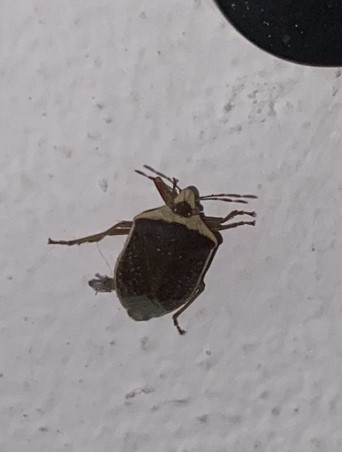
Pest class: stink_bug